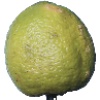
Label: Limes 1